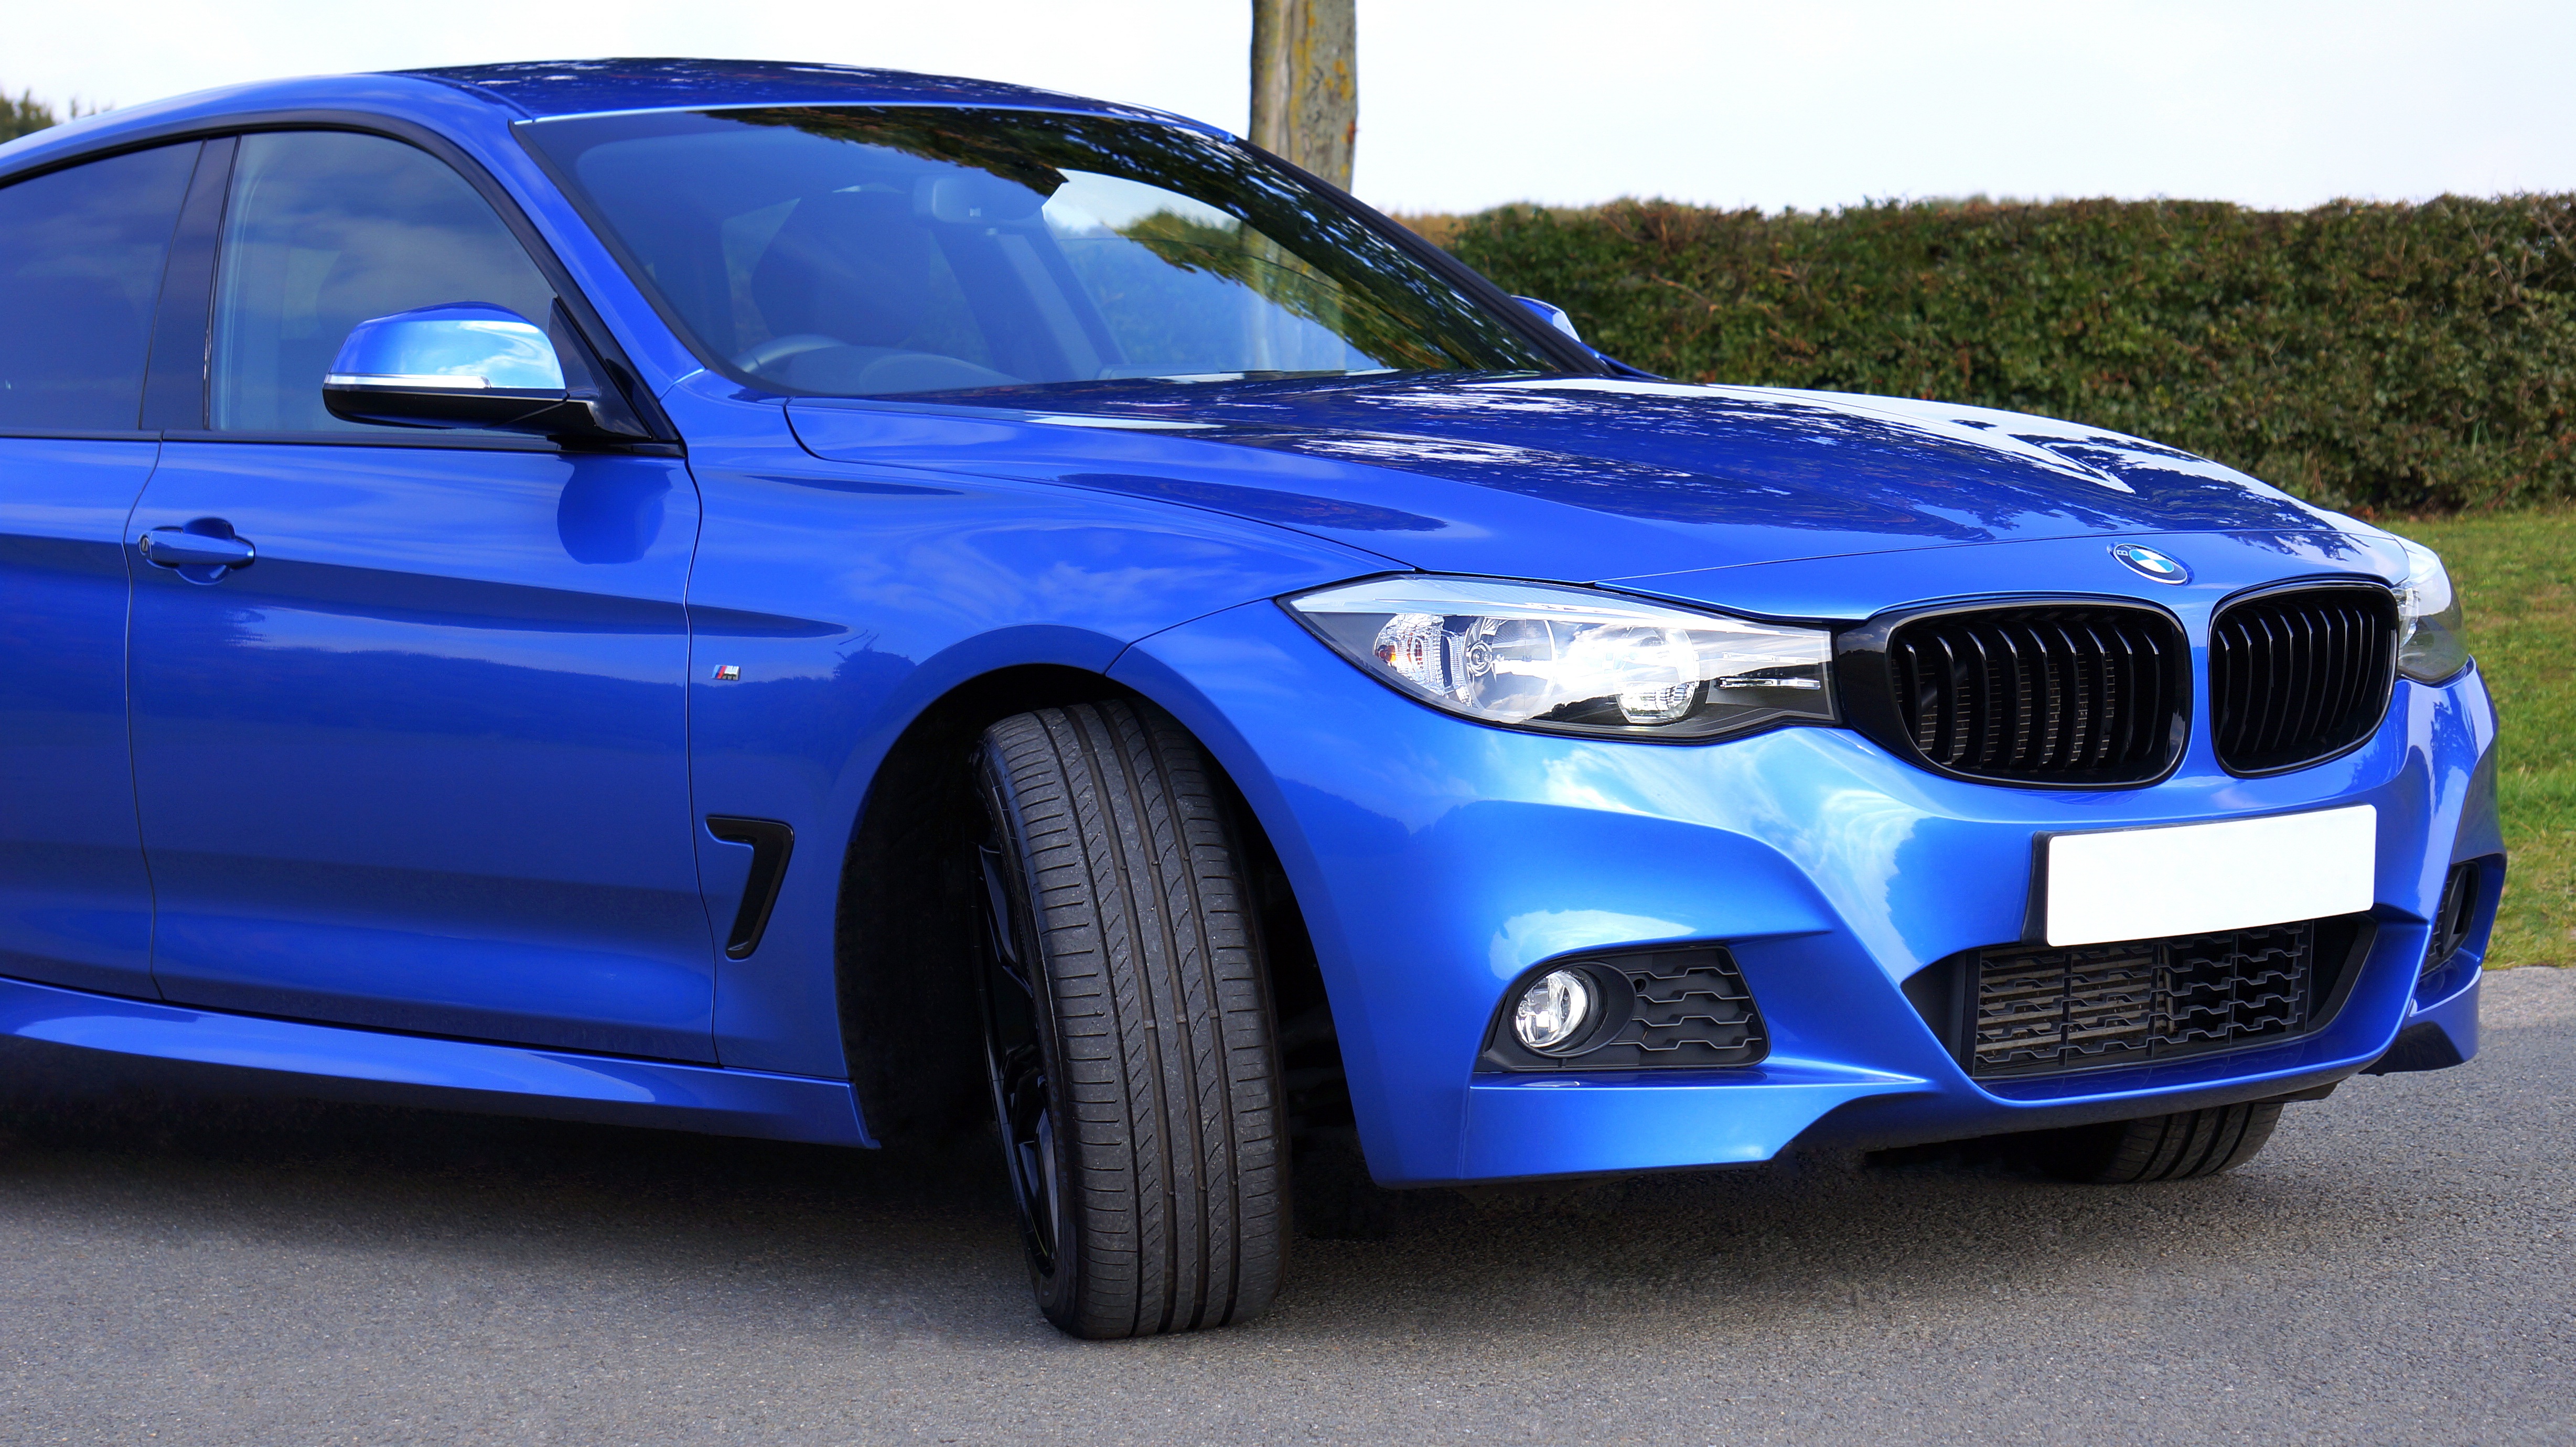
light, technology, car, wheel, automobile, transportation, transport, vehicle, drive, auto, blue, headlight, speed, modern, automotive, sports car, bumper, power, luxury, performance, motor, sedan, style, bmw, classic, coupe, metallic, land vehicle, automobile make, automotive exterior, automotive design, luxury vehicle, family car, executive car, bmw 3 series e90, sports sedan, bmw 3 series f30, personal luxury car, bmw 3 series gran turismo, bmw x1, bmw 1 series e87